Broughty Ferry Lifeboat Station

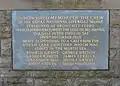
Memorial Plaque to the crew of the RNLB "Mona" (ON 775)

The station currently operates the All-weather lifeboat, 14-31 "Elizabeth of Glamis" (ON 1252), on station since 2001, and the Inshore lifeboat "Oor Lifesaver" (D-834), on station since 2019.